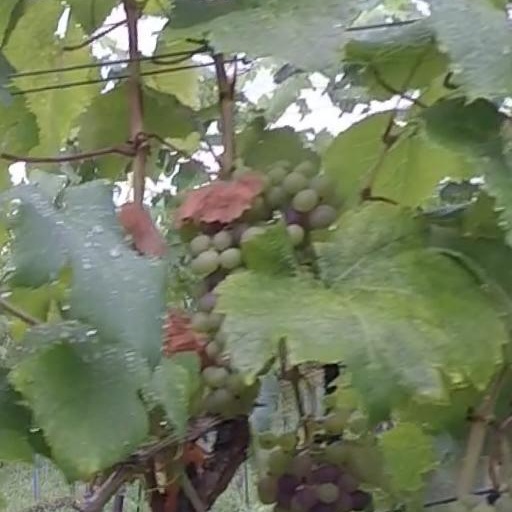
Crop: grape